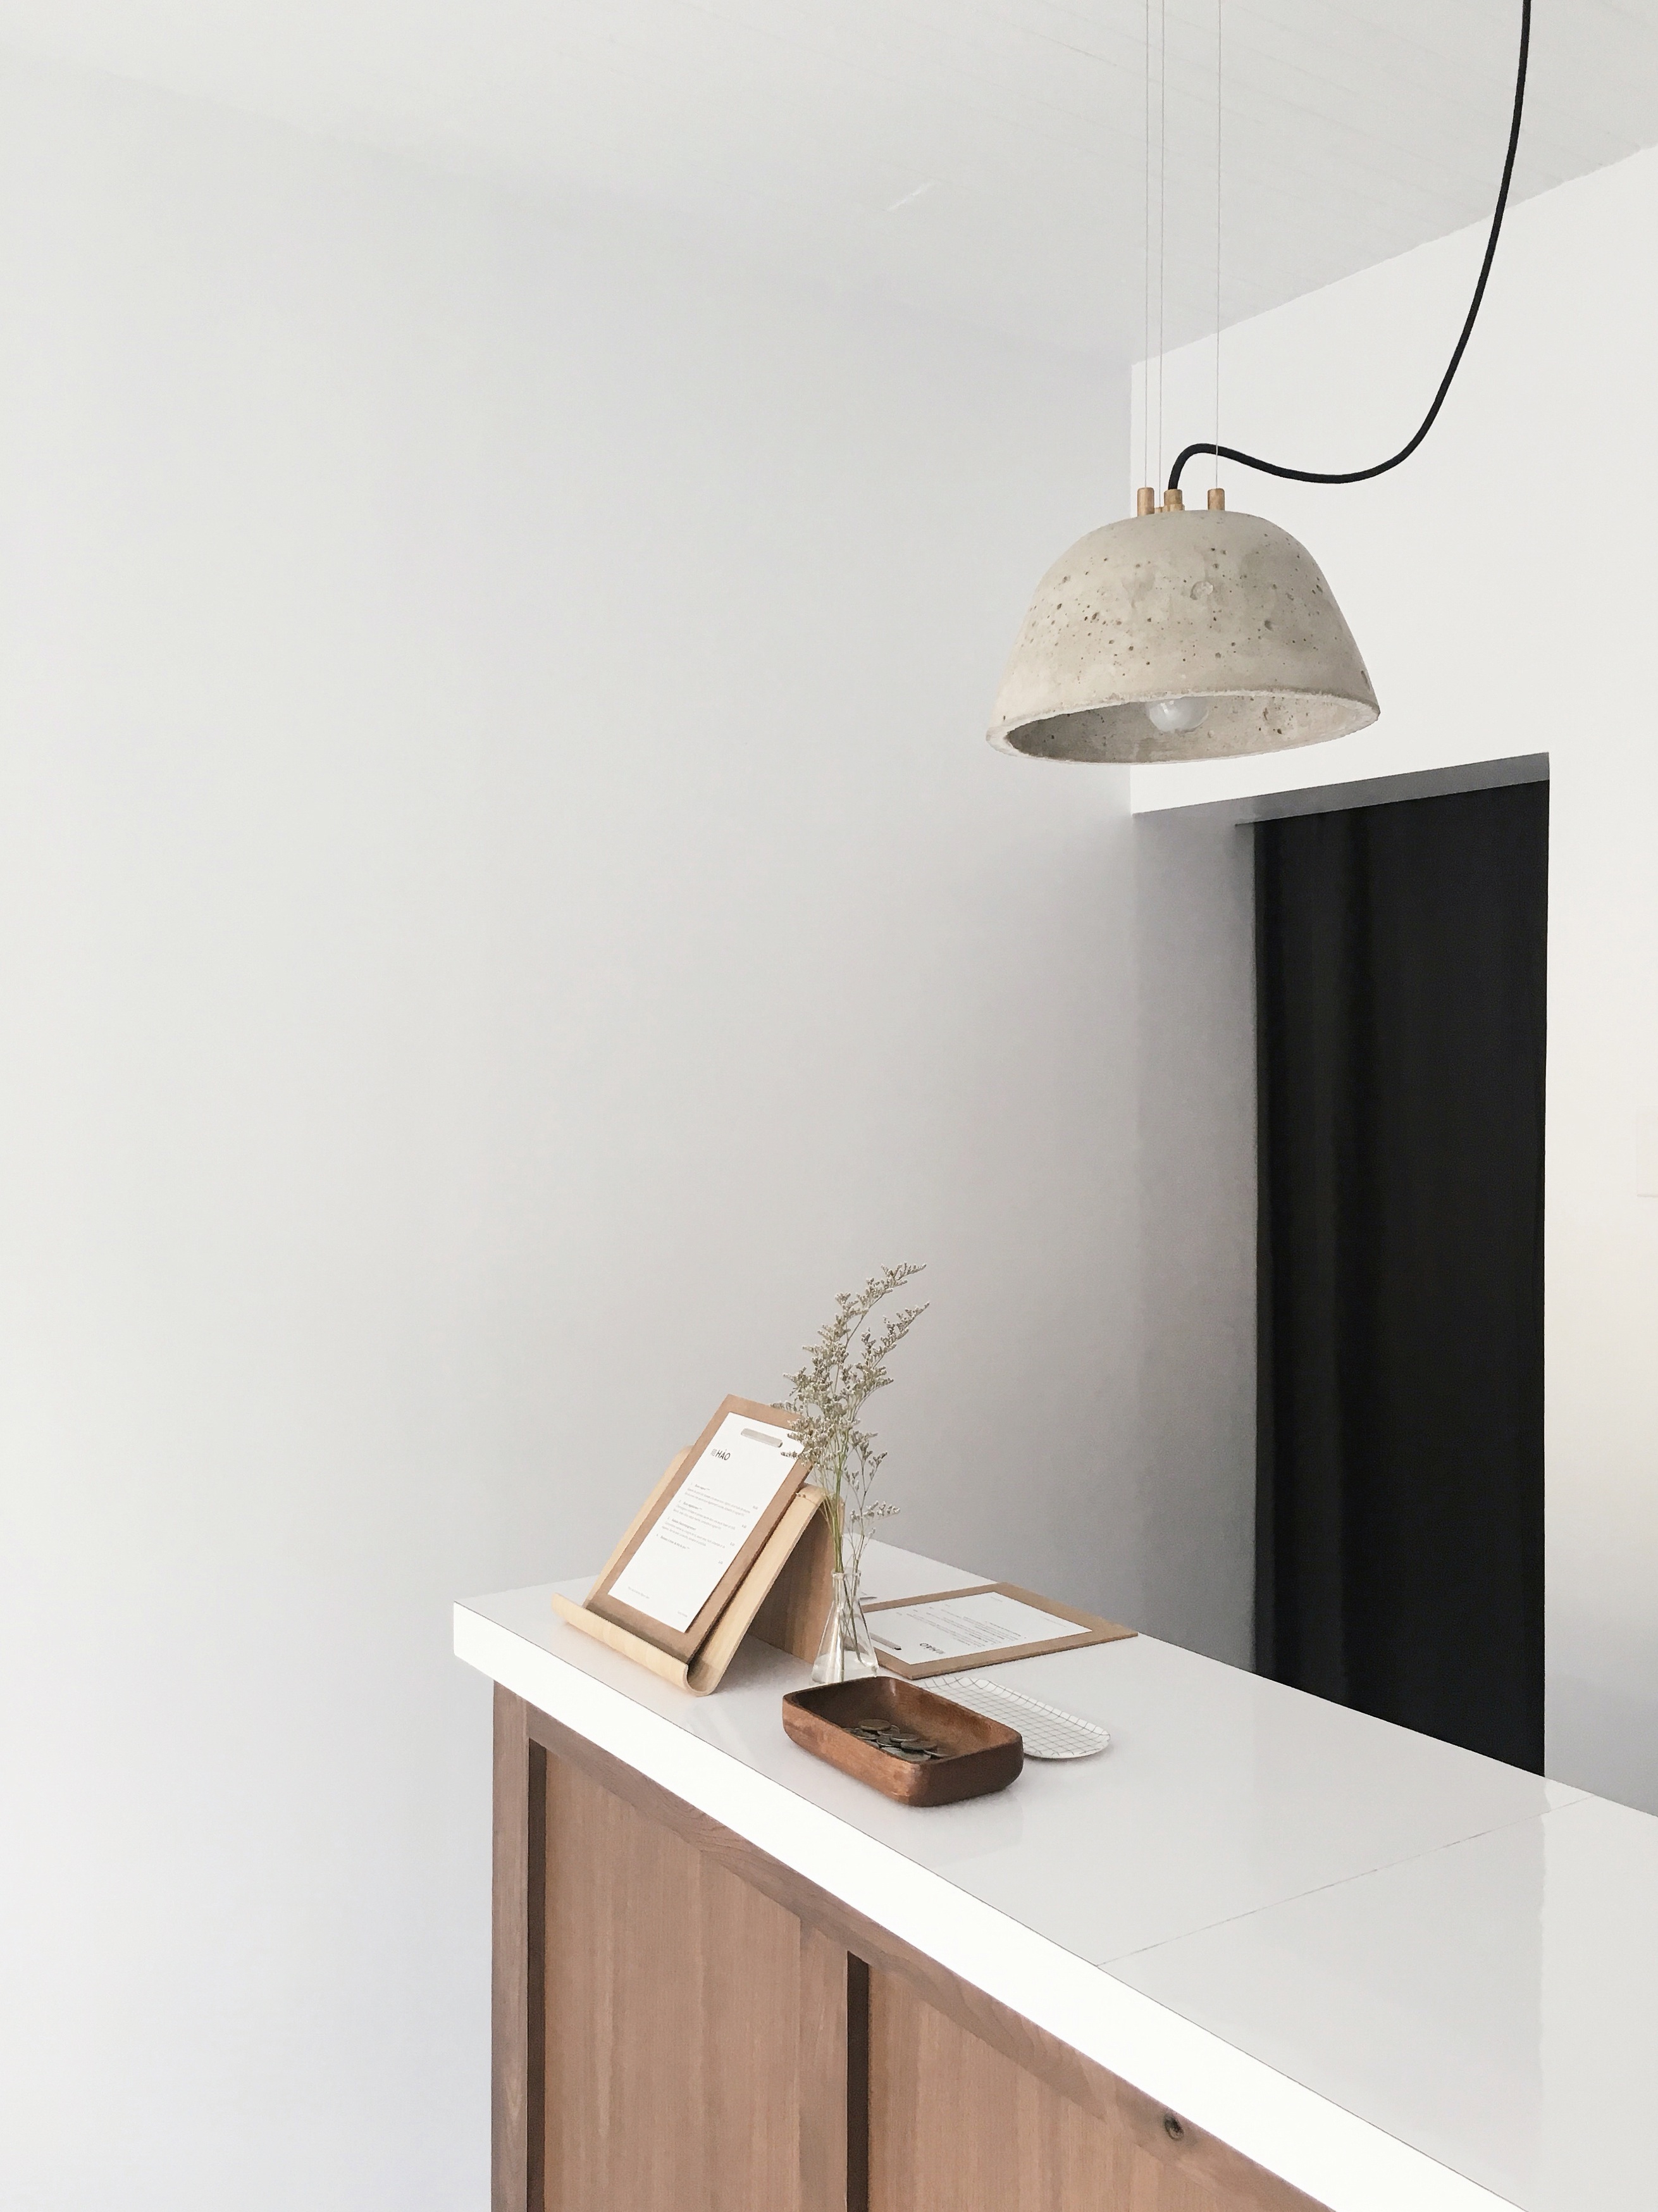
table, wood, wall, ceiling, shelf, lamp, furniture, room, lighting, interior design, light fixture, shelving, bathroom cabinet